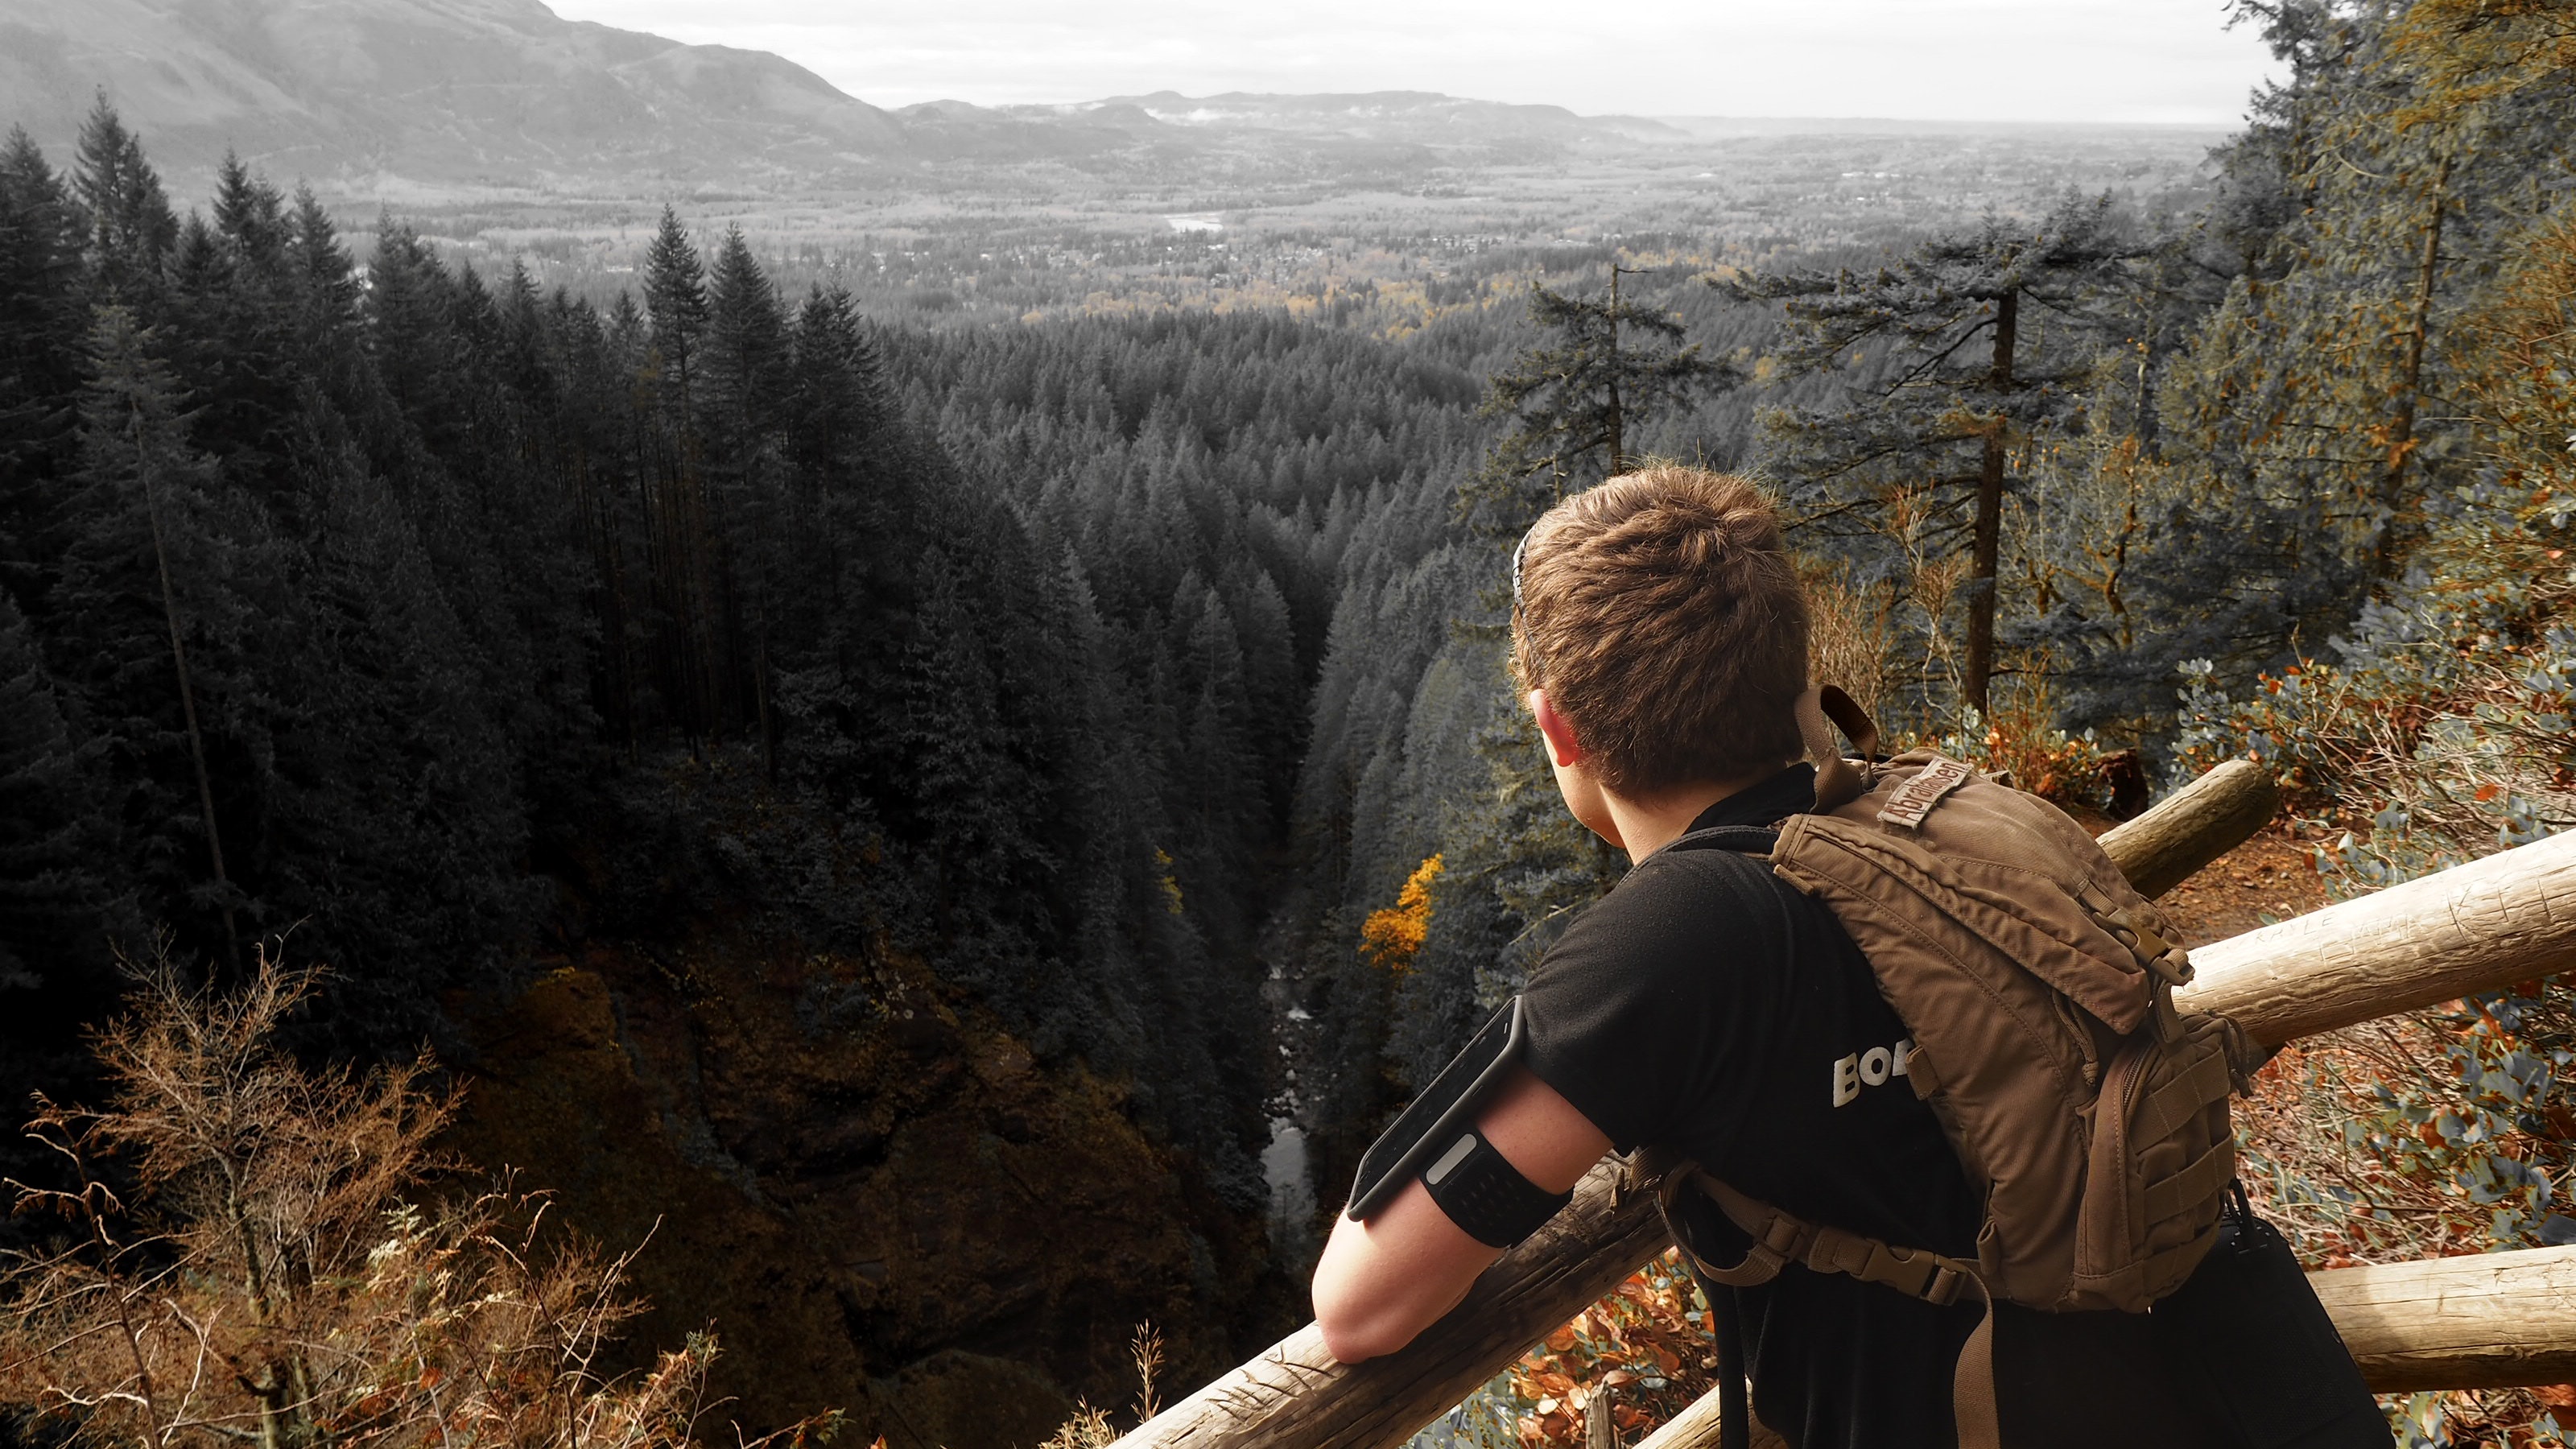
wilderness, tree, mountain, plant, rock, forest